St Oswald's Church, Askrigg

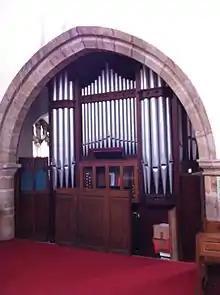
The organ

The church has two manual pipe organ dating from 1869 by Forster and Andrews. A specification of the organ can be found on the National Pipe Organ Register.